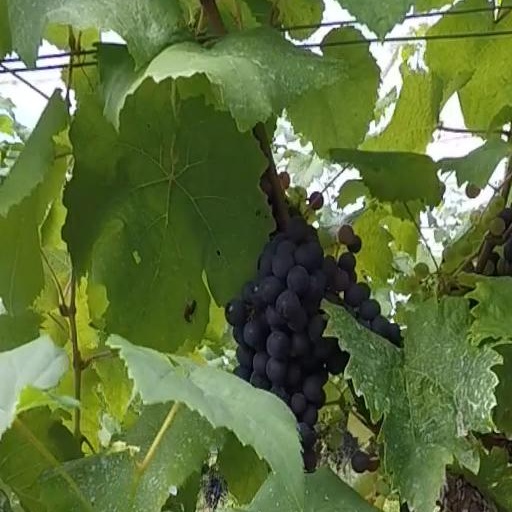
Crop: grape